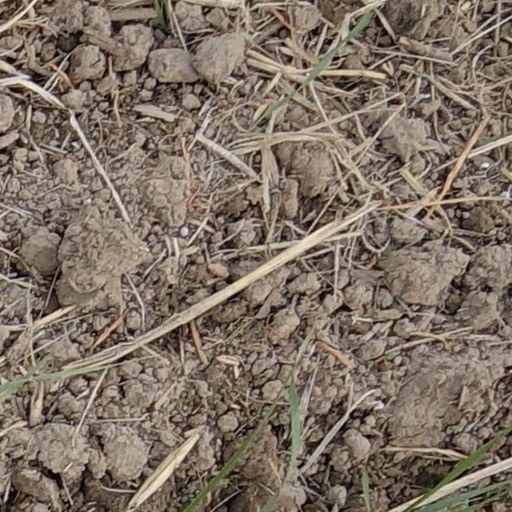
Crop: wheat